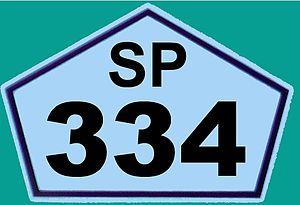
La Rodovia Cândido Portinari est une autoroute de l'État de São Paulo au Brésil codifiée SP-334.